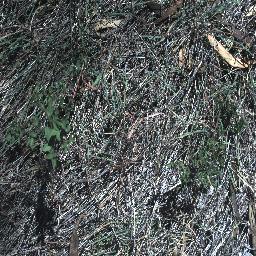
Label: negative